Noble Drew Ali

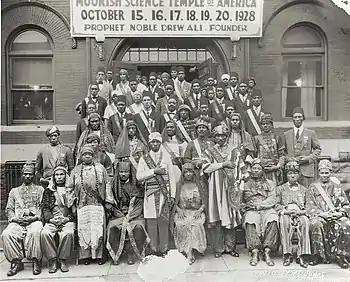
Attendees of the 1928 Moorish Science Temple Conclave in Chicago. Noble Drew Ali is in white in the front row center.

It is possible that Drew Ali did actually travel to Egypt and Morocco, but historians believe that after leaving North Carolina, he moved to Newark, New Jersey, where he worked as a train expressman. According to MST tradition, in 1913, Drew Ali formed the Canaanite Temple in Newark. He left the city after agitating people with his views on race. Drew Ali and his followers migrated, while planting congregations in Philadelphia; Washington, D.C., and Detroit. Finally, Drew Ali settled in Chicago in 1925, saying the Midwest was "closer to Islam." The following year he officially registered Temple No. 9.